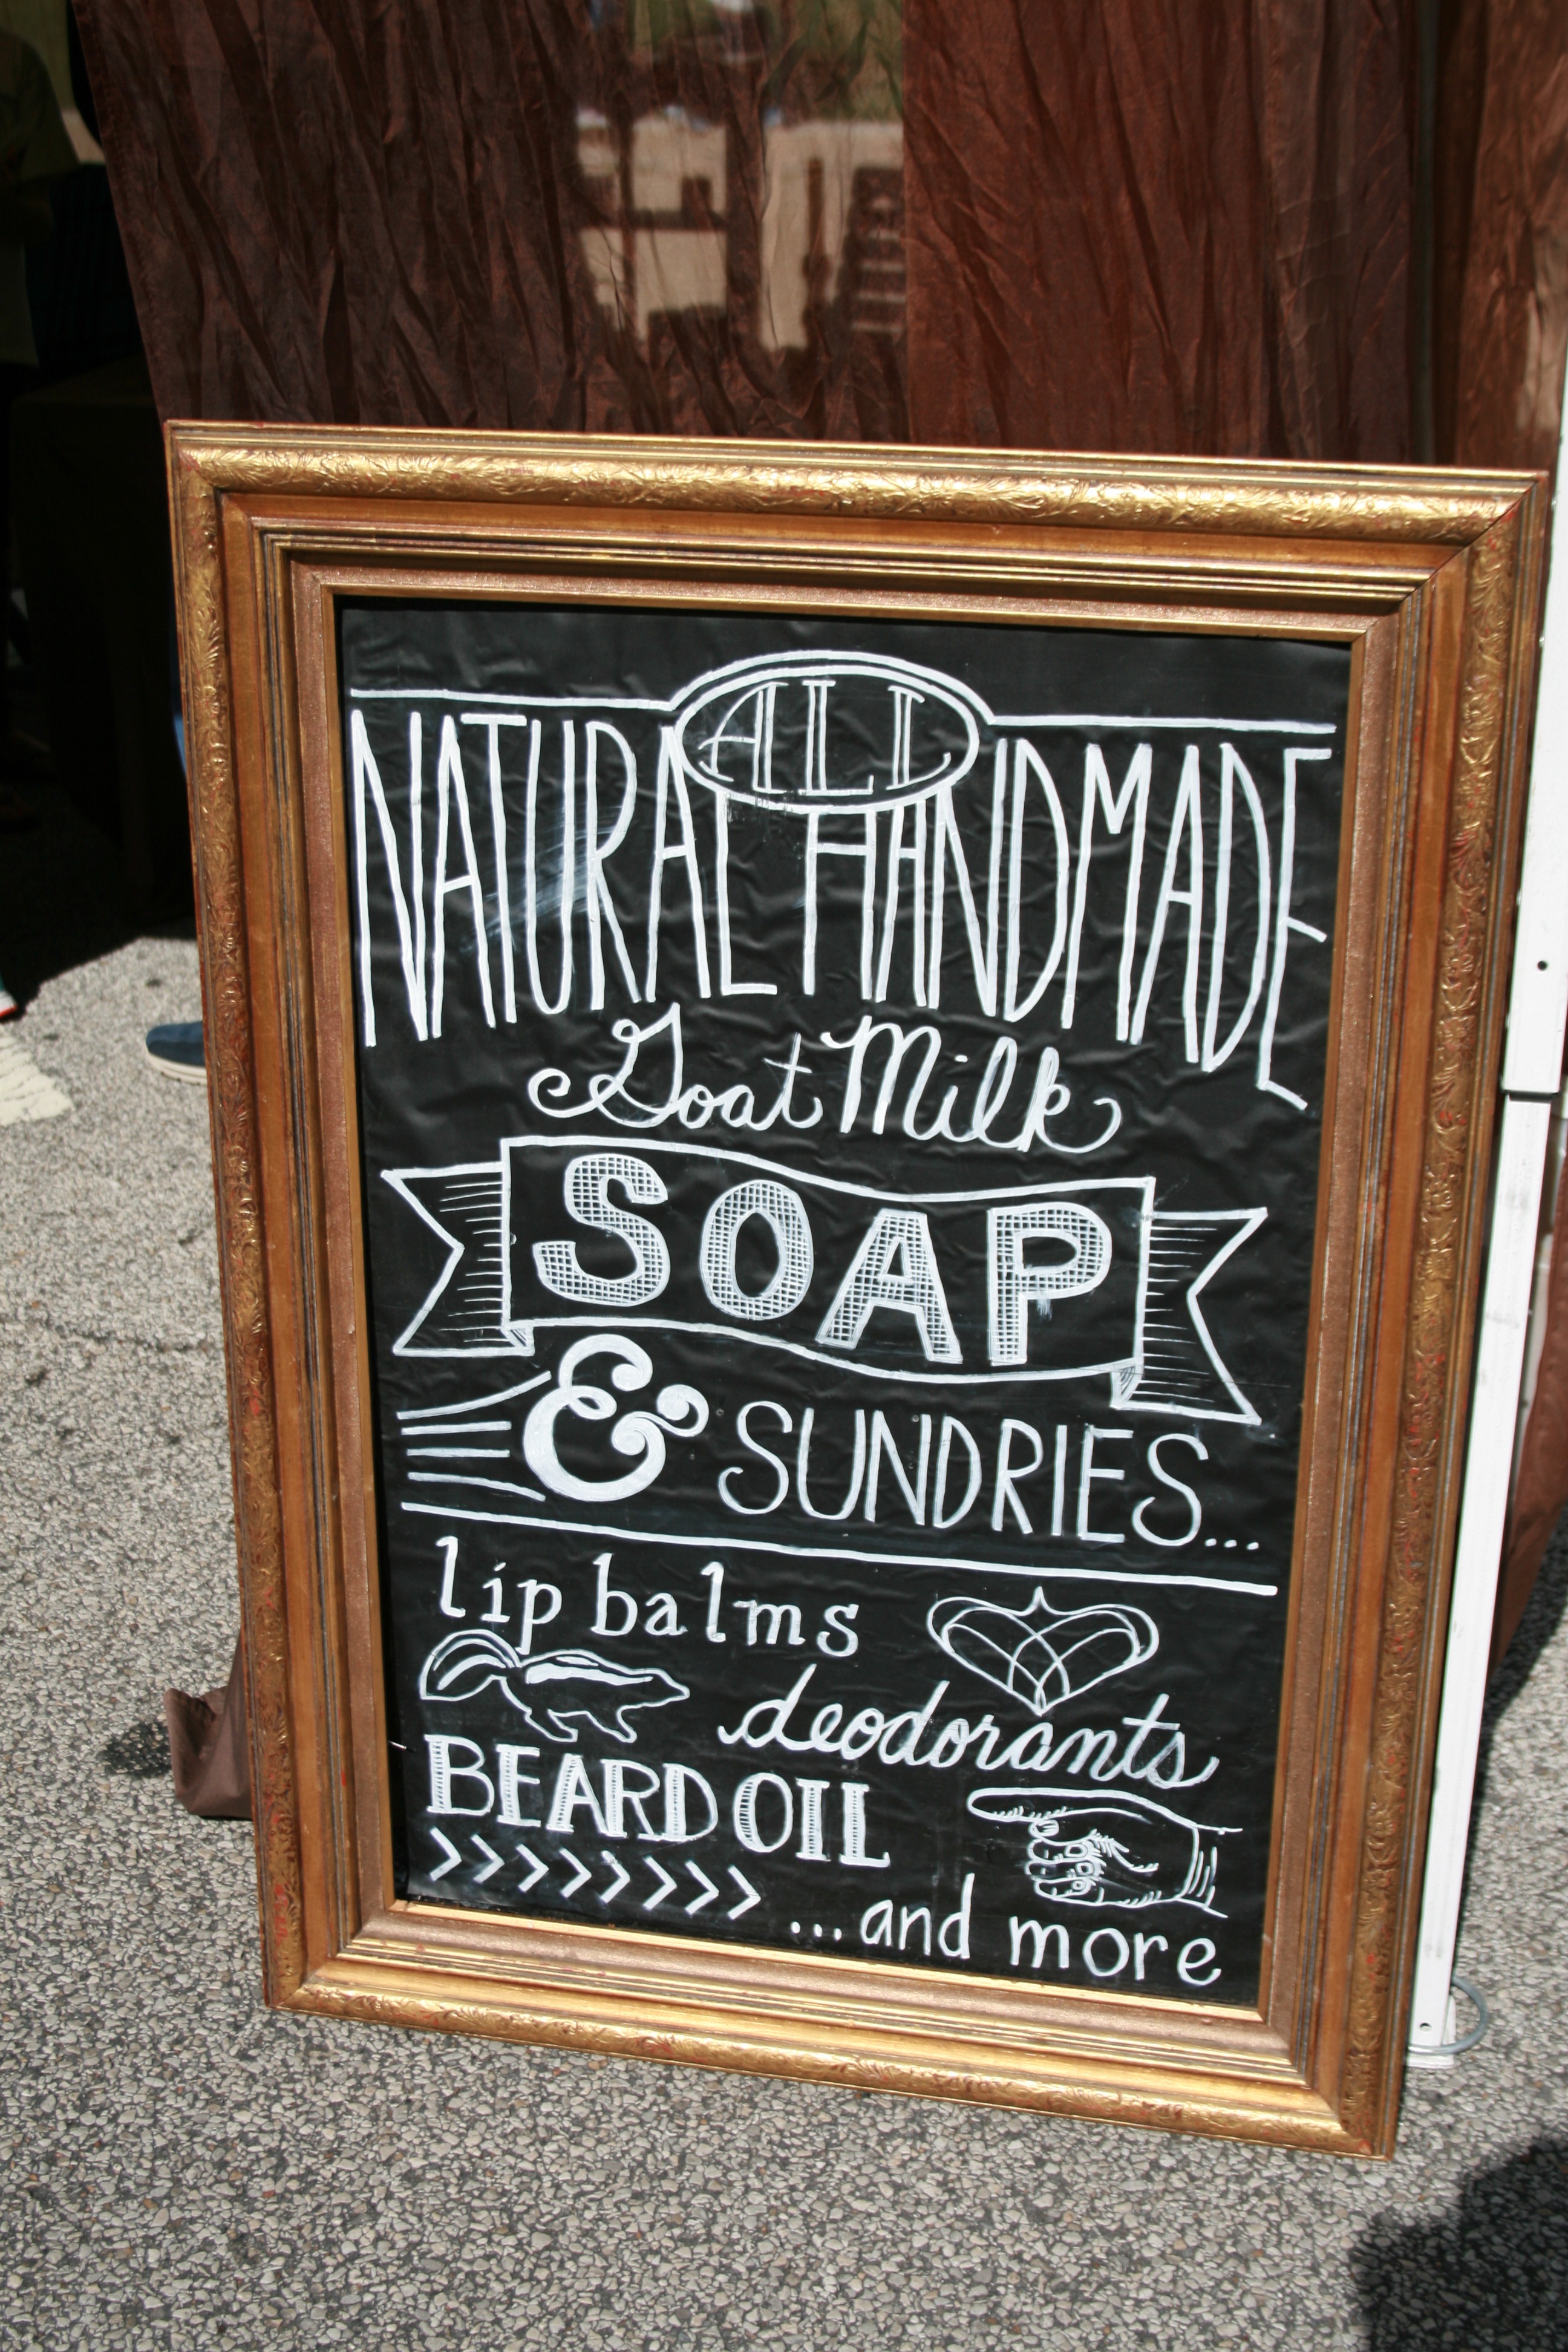
wood, vintage, sign, chalkboard, soap, picture frame, commemorative plaque